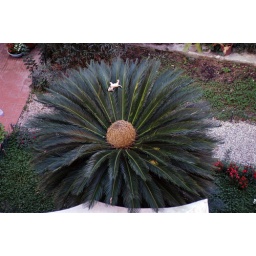
Strange toy dog in a tree also out our window.